Answer in natural language. Considering the relative positions, is Doorway to the left or right of Window? Choose between the following options: left or right
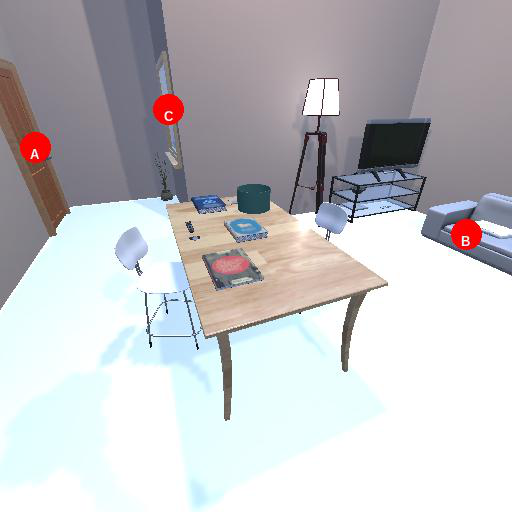
<answer>left</answer>